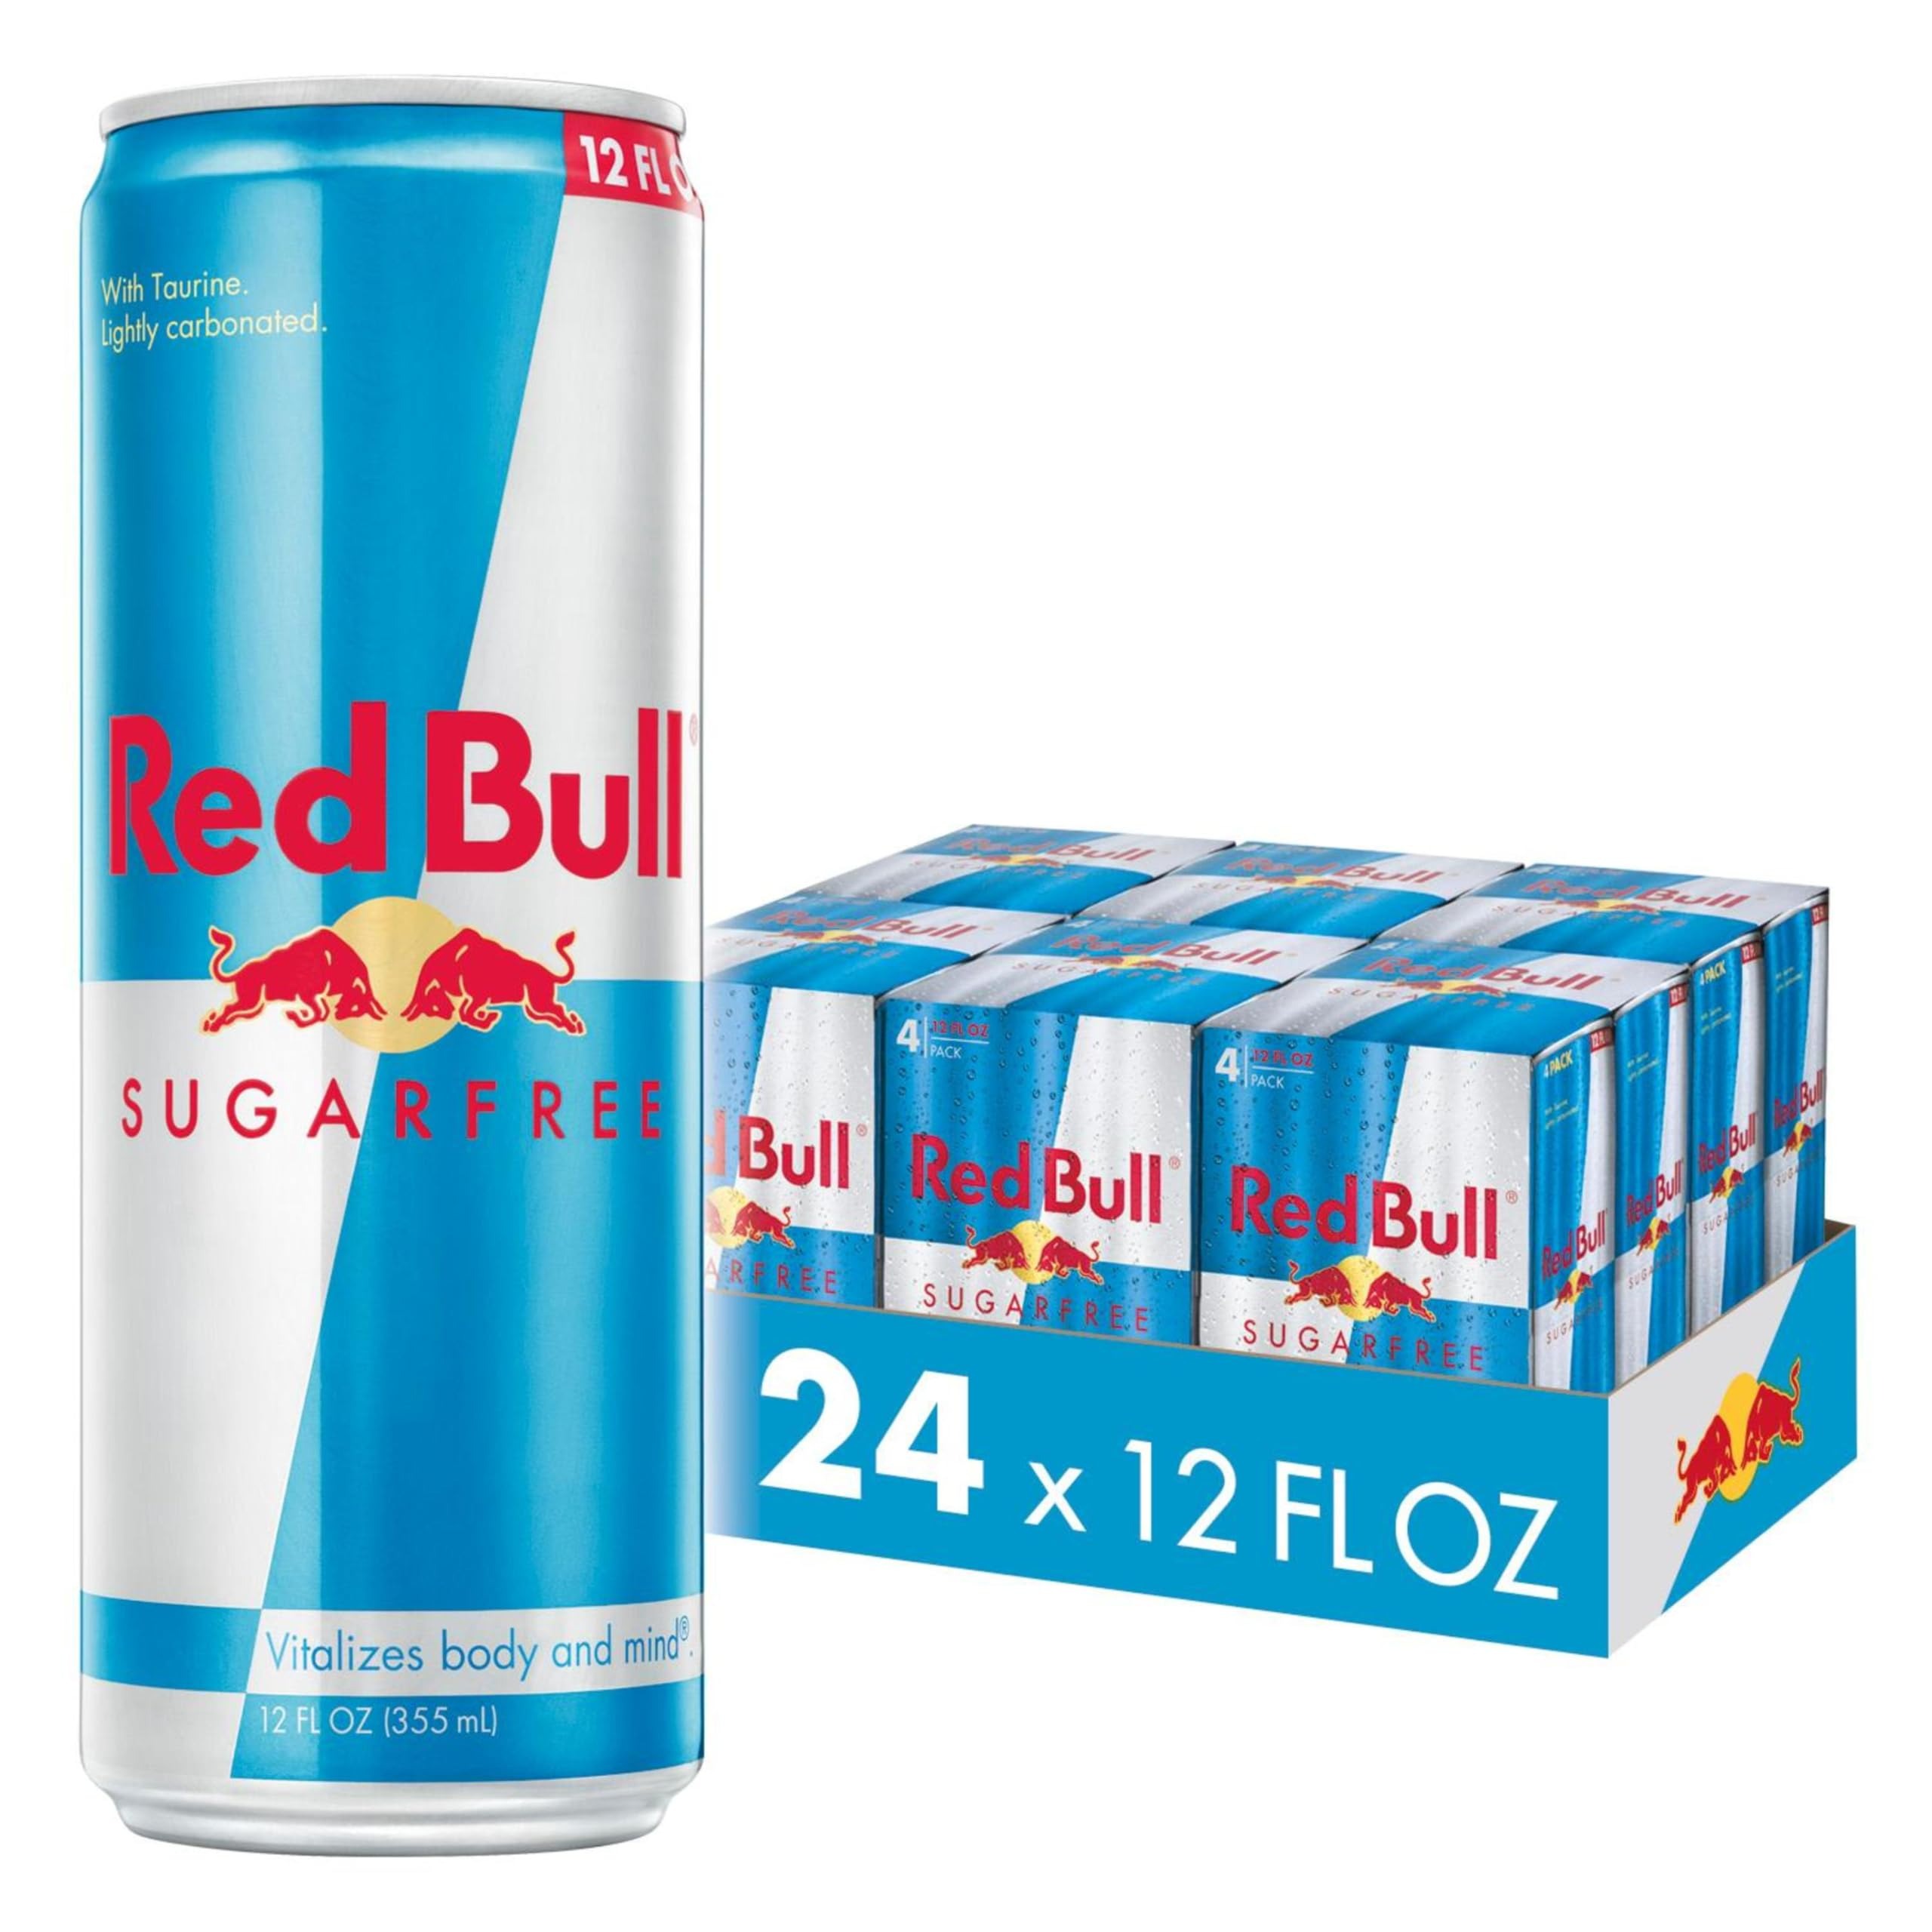
Item Name: Red Bull Sugar Free Energy Drink with 114mg Caffeine plus Taurine & B Vitamins, 12 Fl Oz, 6 Packs of 4 Cans (Pack of 24)
Bullet Point 1: The sugar free version of the original energy drink that gives you wiiings, Red Bull Sugar Free features taurine, an amino acid, plus four essential B-group vitamins B3, B6, B12 and B5, which contribute to normal energy-yielding metabolism
Bullet Point 2: Each 12 fl oz can contains just 20 calories, 114mg of caffeine which helps to increase alertness, and no sugar
Bullet Point 3: This lightly sparkling energy drink gives you wiiings for gaming, work, school, sports, pre-workout, music festivals, and on-the-go; Made to be vegetarian and free from wheat, dairy, gluten, and lactose
Bullet Point 4: Try Red Bull Editions featuring the flavors of Strawberry Apricot, Peach-Nectarine, Juneberry, Dragon Fruit, and more; Sugar free options include Red Bull Sugar Free, Red Bull Zero, and now, the Amber Edition Sugar Free and the Red Edition Sugar Free
Bullet Point 5: Best enjoyed ice cold, Red Bull makes an excellent base for non-alcoholic mocktails; Add in your favorite fruit juice or fruit garnishes for endless combinations
Value: 288.0
Unit: Fl Oz

Price: 11.99